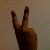
The image shows a hand gesture representing the number 2 in Indian Sign Language.